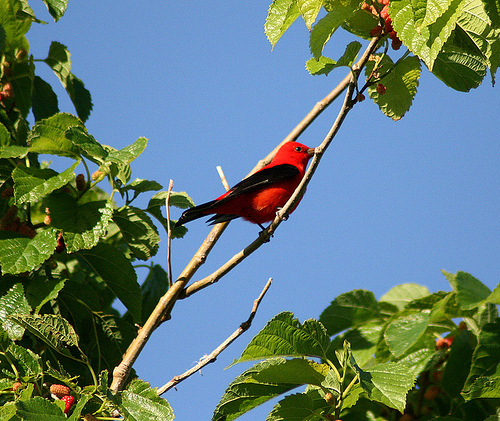
this is a bright red bird with a black wing and side.
this bird has a red head, black eyes, black beak, black feet and tarsus, black wings, and a red breast and belly.
this is a red bird with a black wing and a black eye.
this bird is red with black on its wings and has a long, pointy beak.
a bird with a red head and belly, but with black wings, tail, feet, and beak.
this red bird has mostly black secondaries, as well as black rectrices.
this bird has wings that are black and has a red body
this bird has wings that are black and has a red belly
this bird is red and black with a red crown and black wings.
this small bird has black wings and tail, with the rest of it's body being red.
Species: Scarlet Tanager